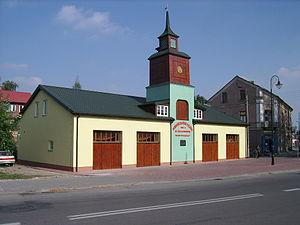
Ancienne caserne de pompiers à Żelechów, Pologne Polski: Stara remiza strażacka w Żelechowie